South Africa–United States relations

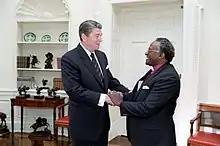
President Reagan meeting with the anti-apartheid activist Bishop Desmond Tutu in the oval office in 1984. The Reagan administration followed a policy of constructive engagement with the apartheid government in South Africa. The United States Congress forced a change in policy by imposing sanctions on the apartheid government in 1986.

Throughout the Apartheid Era, economic ties between the United States and South Africa played a prominent role in their relations with one another. From the 1950s to the 1980s, United States exports to, imports from, and direct investment in South Africa as a whole increased. South Africa was seen as an important trade partner because it provided the United States with access to various mineral resources— like chromium, manganese, vanadium— vital for the U.S. steel industry. Aside from trade and investment, South Africa also provided a strategic location for a naval base and access to much of the African continent. In addition, the United States had a NASA missile tracking station located in South Africa, which became controversial in American politics due to segregation being practiced on the stations in compliance with apartheid policy. In the early 1950s the South African Air Force supported the United States during the Korean War by fighting on the side of the United Nations Command. Donald Rickard, a former US vice-consul in Durban and CIA operative, admitted that the United States believed Nelson Mandela was under the control of the Soviet Union and therefore gave the intelligence tip that led to his 1962 capture and subsequent 27-year incarceration by the Apartheid regime.